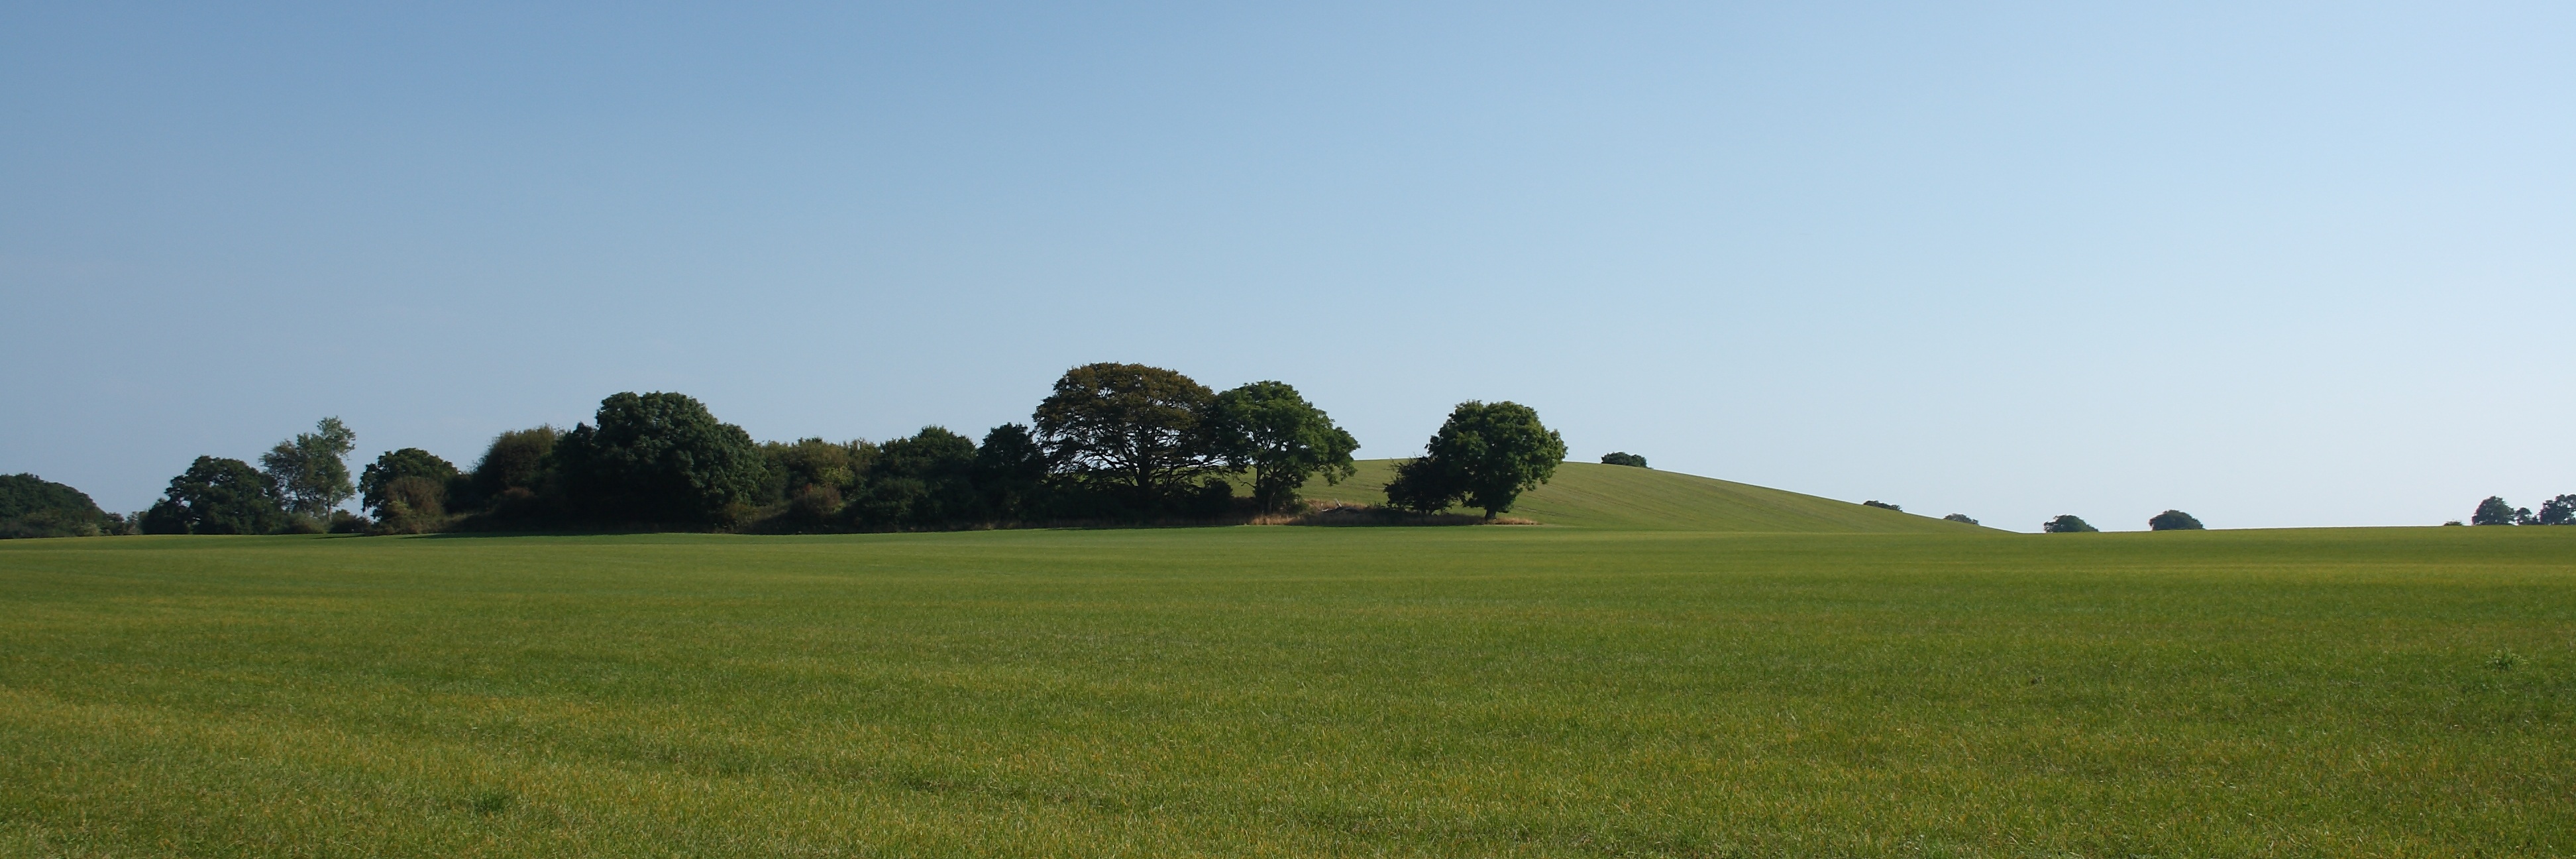
landscape, grass, structure, wood, field, lawn, meadow, prairie, hill, pasture, natural, agriculture, plain, golf course, grassland, plateau, mark, late summer, ecosystem, steppe, rural area, paddy field, natural environment, geographical feature, grass family, sport venue, land lot